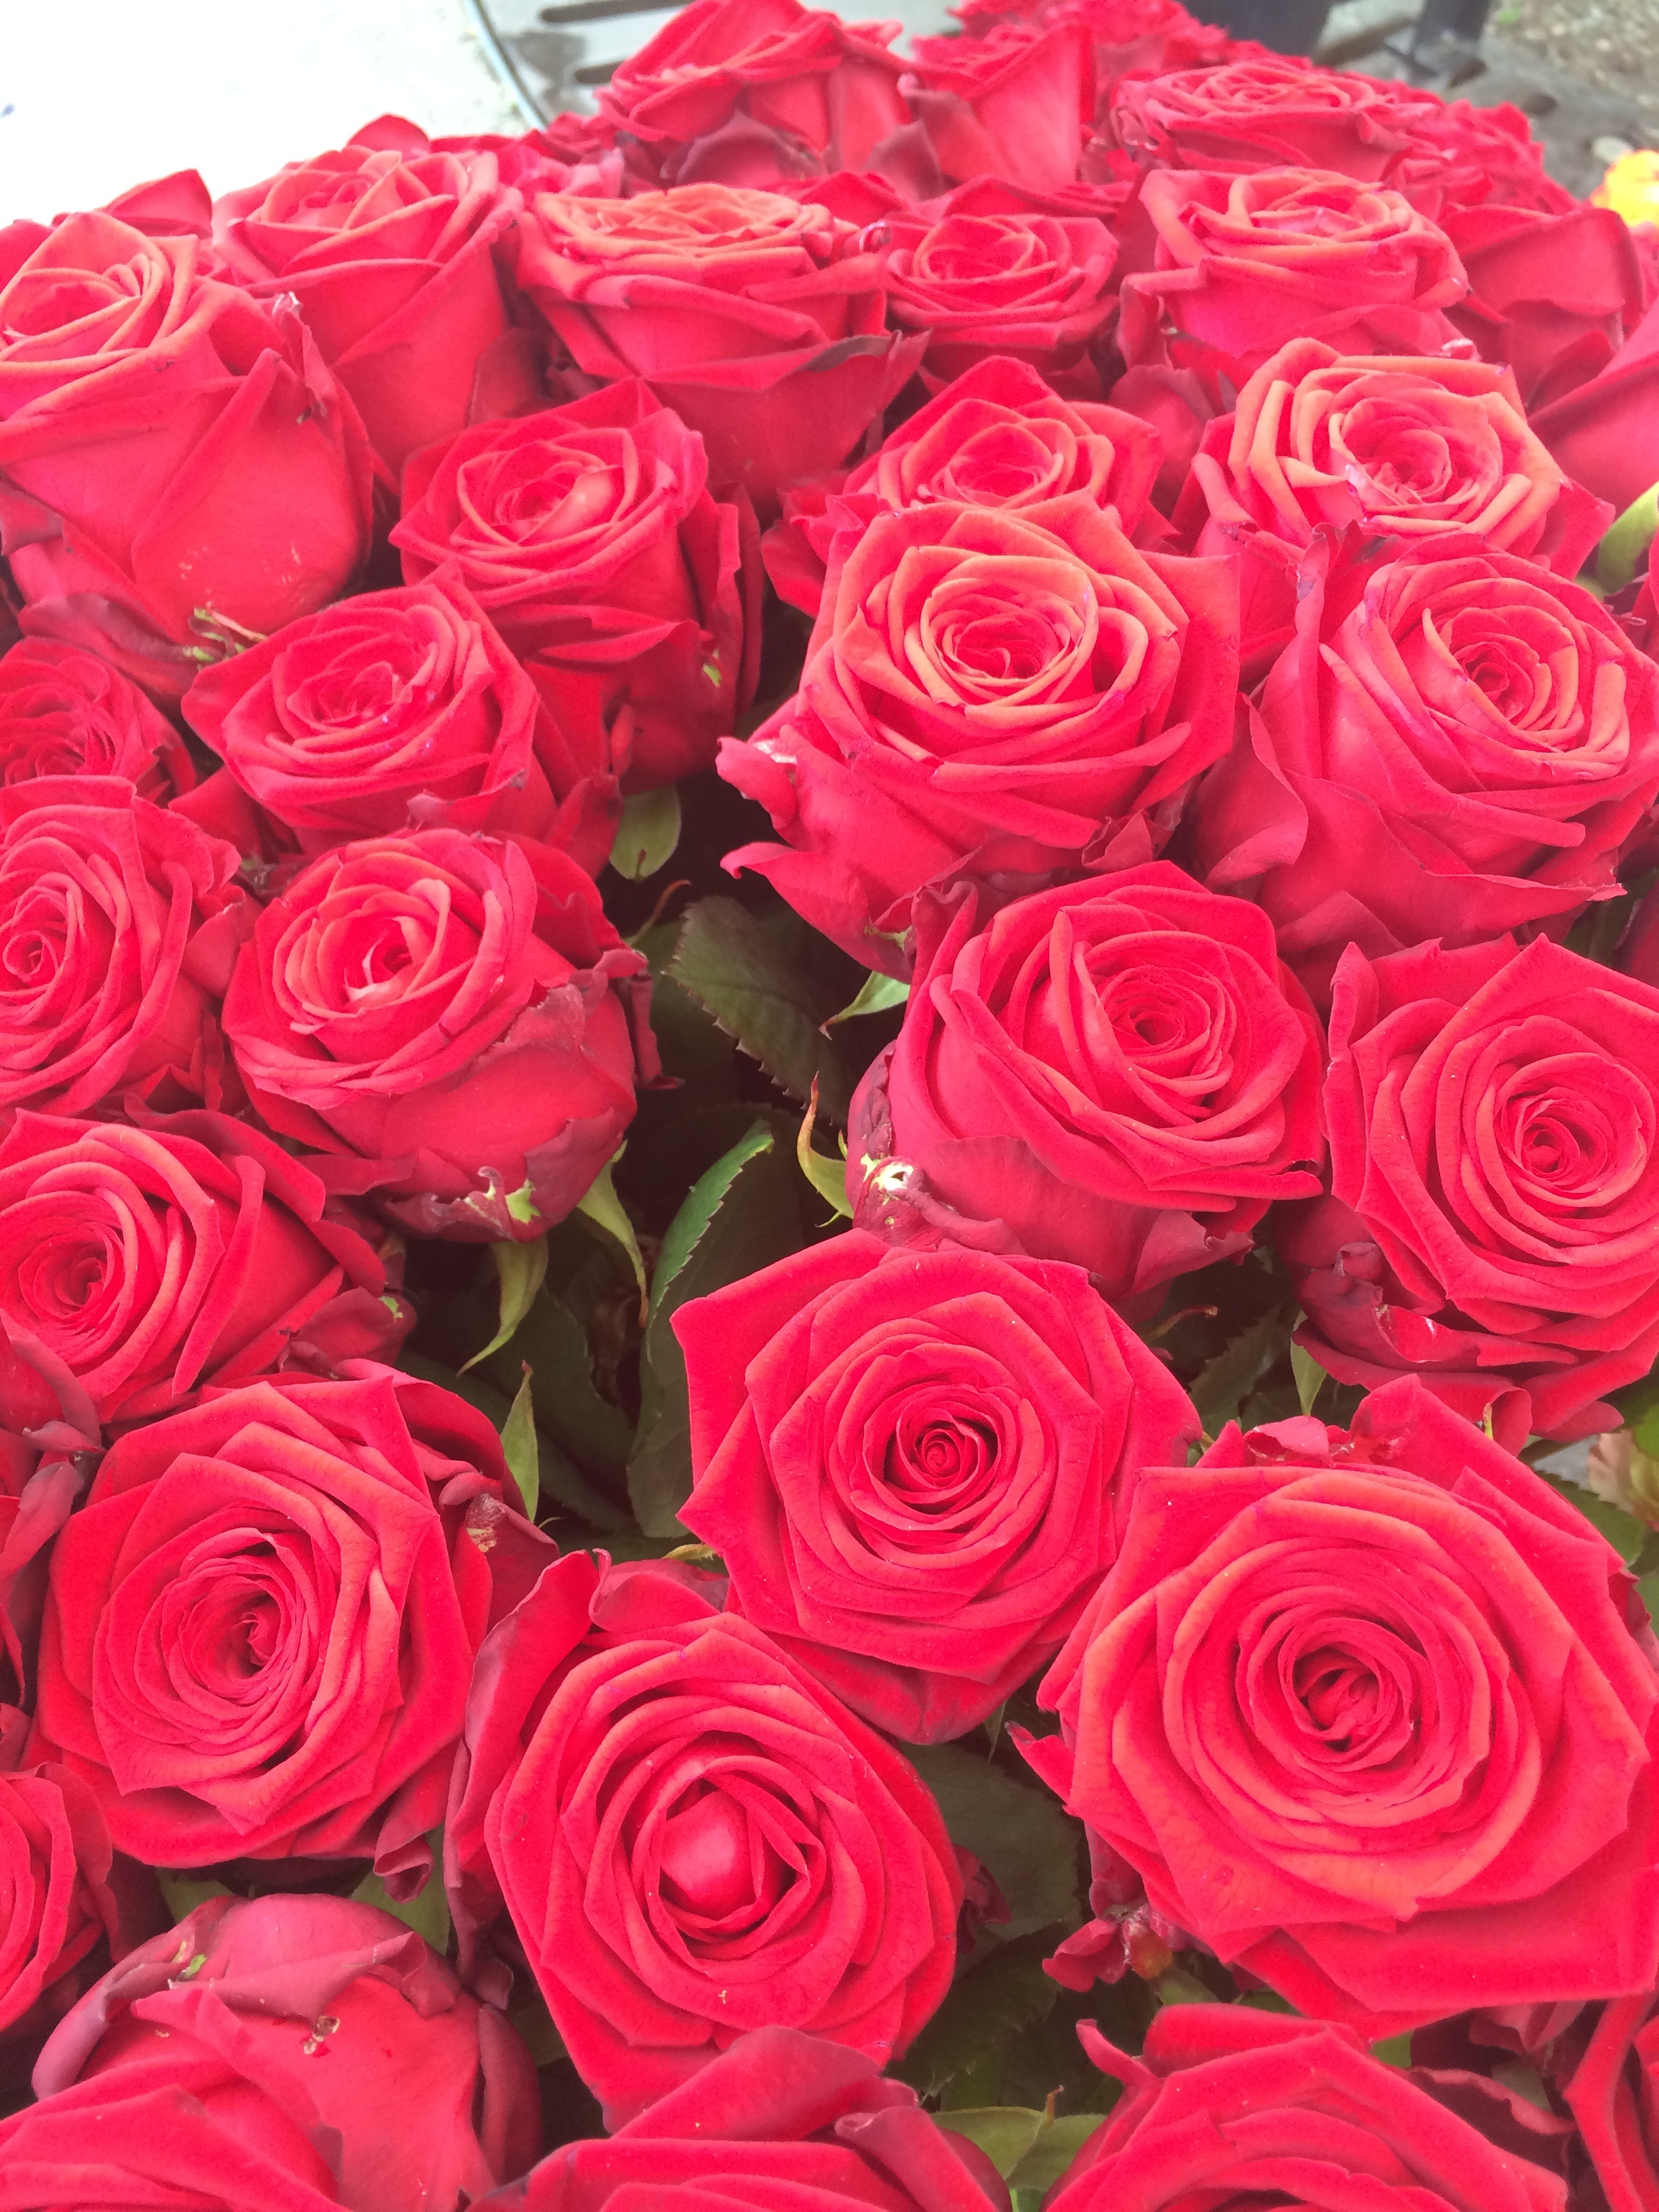
blossom, plant, flower, petal, bloom, love, rose, red, shadow, romance, romantic, pink, flora, red rose, flowers, roses, floribunda, flowering plant, garden roses, rose family, flower bouquet, cut flowers, land plant, rosa centifolia, rose order